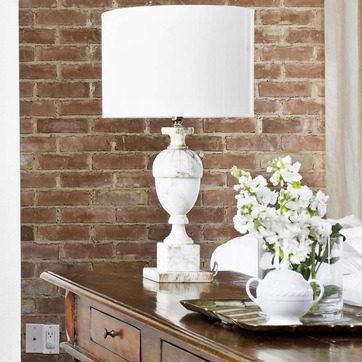
Material: ceramic